(458271) 2010 UM26 and (796785) 2010 RN221

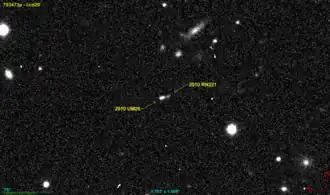
Canada–France–Hawaii Telescope precovery image of and from 14 May 2005

On 15 February 2022, Alessandro Odasso reported to the online "Minor Planets Mailing List" that and had extremely similar orbits. He noticed that the two asteroids approached very close to each other in 2003 according to his numerical integration of their orbits, which led him to suspect that they may have separated from a common progenitor. Odasso suspected that it could not be a single object mistaken as two asteroids; Peter Vereš of the MPC staff team confirmed that they are indeed two separate asteroids. On that same day, Sam Deen found precovery observations of and appearing close together in archival Canada–France–Hawaii Telescope images from 14 May 2005. A more rigorous study of the asteroid pair was published in "Astronomy & Astrophysics" by David Vokrouhlický and collaborators in November 2022, who acknowledged Odasso and Deen for independently discovering the asteroid pair.